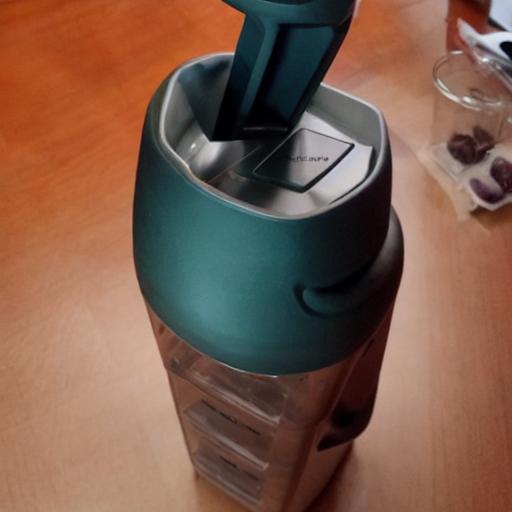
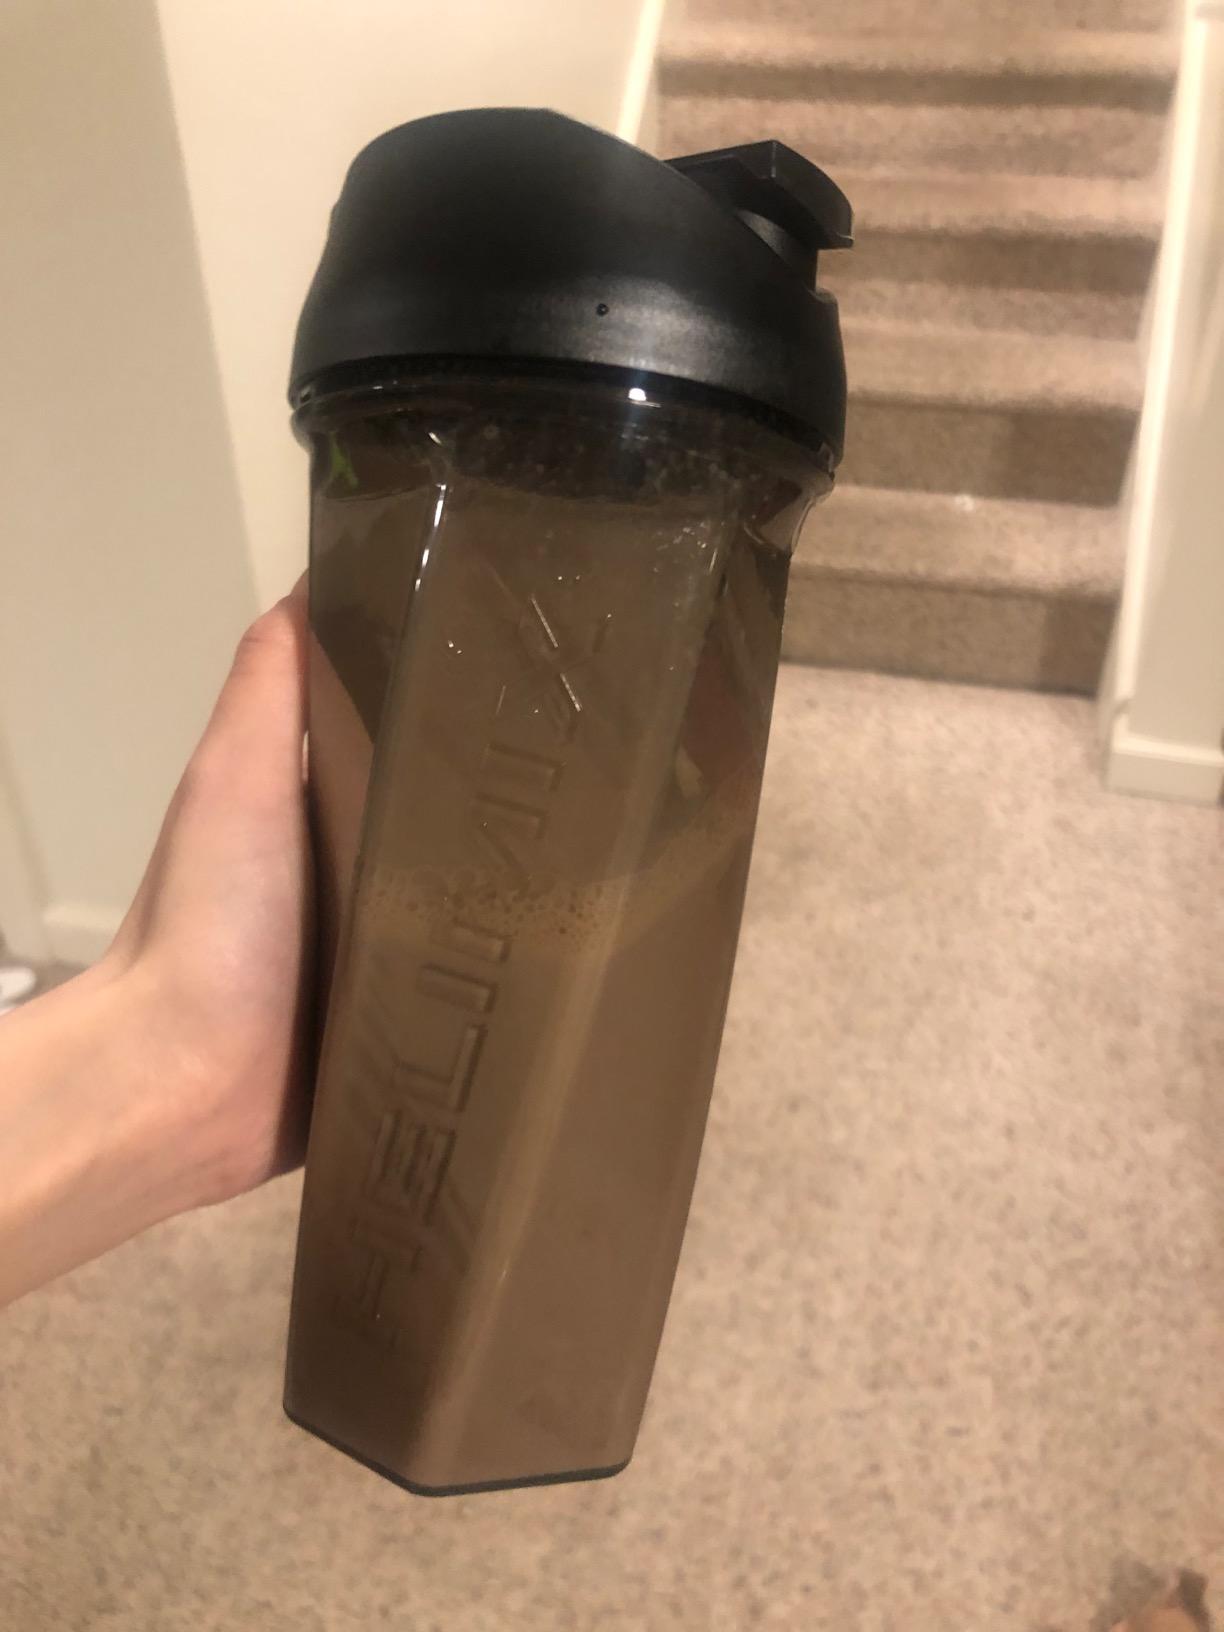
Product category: items_blender
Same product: no